Clementina Rind

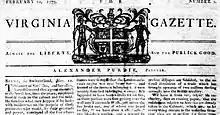
"The Virginia Gazette" February 10, 1775

Little is known about Clementina's early life. She was born around 1740, possibly in Maryland. Sometime between 1762 and 1765, she married William Rind (1733-1773), a printer in Maryland who worked in partnership with Annapolis printer, Jonas Green on the "Maryland Gazette". William Rind and Jonas Green worked together until publication of "The" "Maryland Gazette" was suspended in October 1765 as a protest to the Stamp Act of 1765. Afterwards, the Rinds moved to Williamsburg sometime between late 1765 and early 1766 in response to an invitation William Rind had received to start "The Virginia Gazette." On May 16, 1766, the first issue of William Rind's "The Virginia Gazette" was printed, accompanied with the motto, "Open to ALL PARTIES, but Influenced by NONE." Within this newspaper, William Rind printed local publications advertisements as well as information from the Virginia House of Burgesses (laws, resolutions, proclamations, and journals), a practice Clementina Rind would later continue. As the printing press flourished, so too did their lives in Williamsburg. By 1767, they were living on the Duke of Gloucester Street, in a brick building that served as both a work space and a family residence. Together, Clementina and William Rind, built a life and family consisting of five children (one daughter and four sons) all of whom were born in Williamsburg, with the exception of the eldest who was born in Maryland.